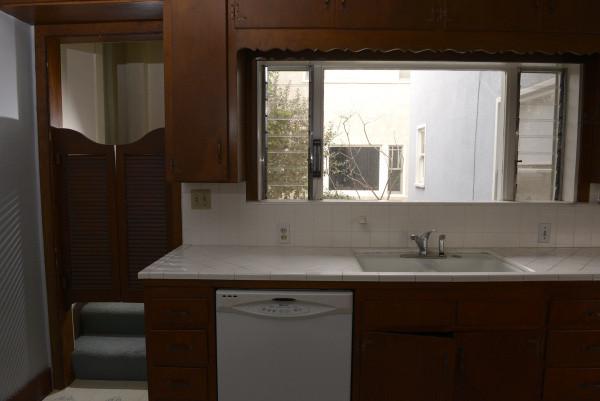
the kitchen area inside the house that once belonged to politician on wednesday .
Relation: Story